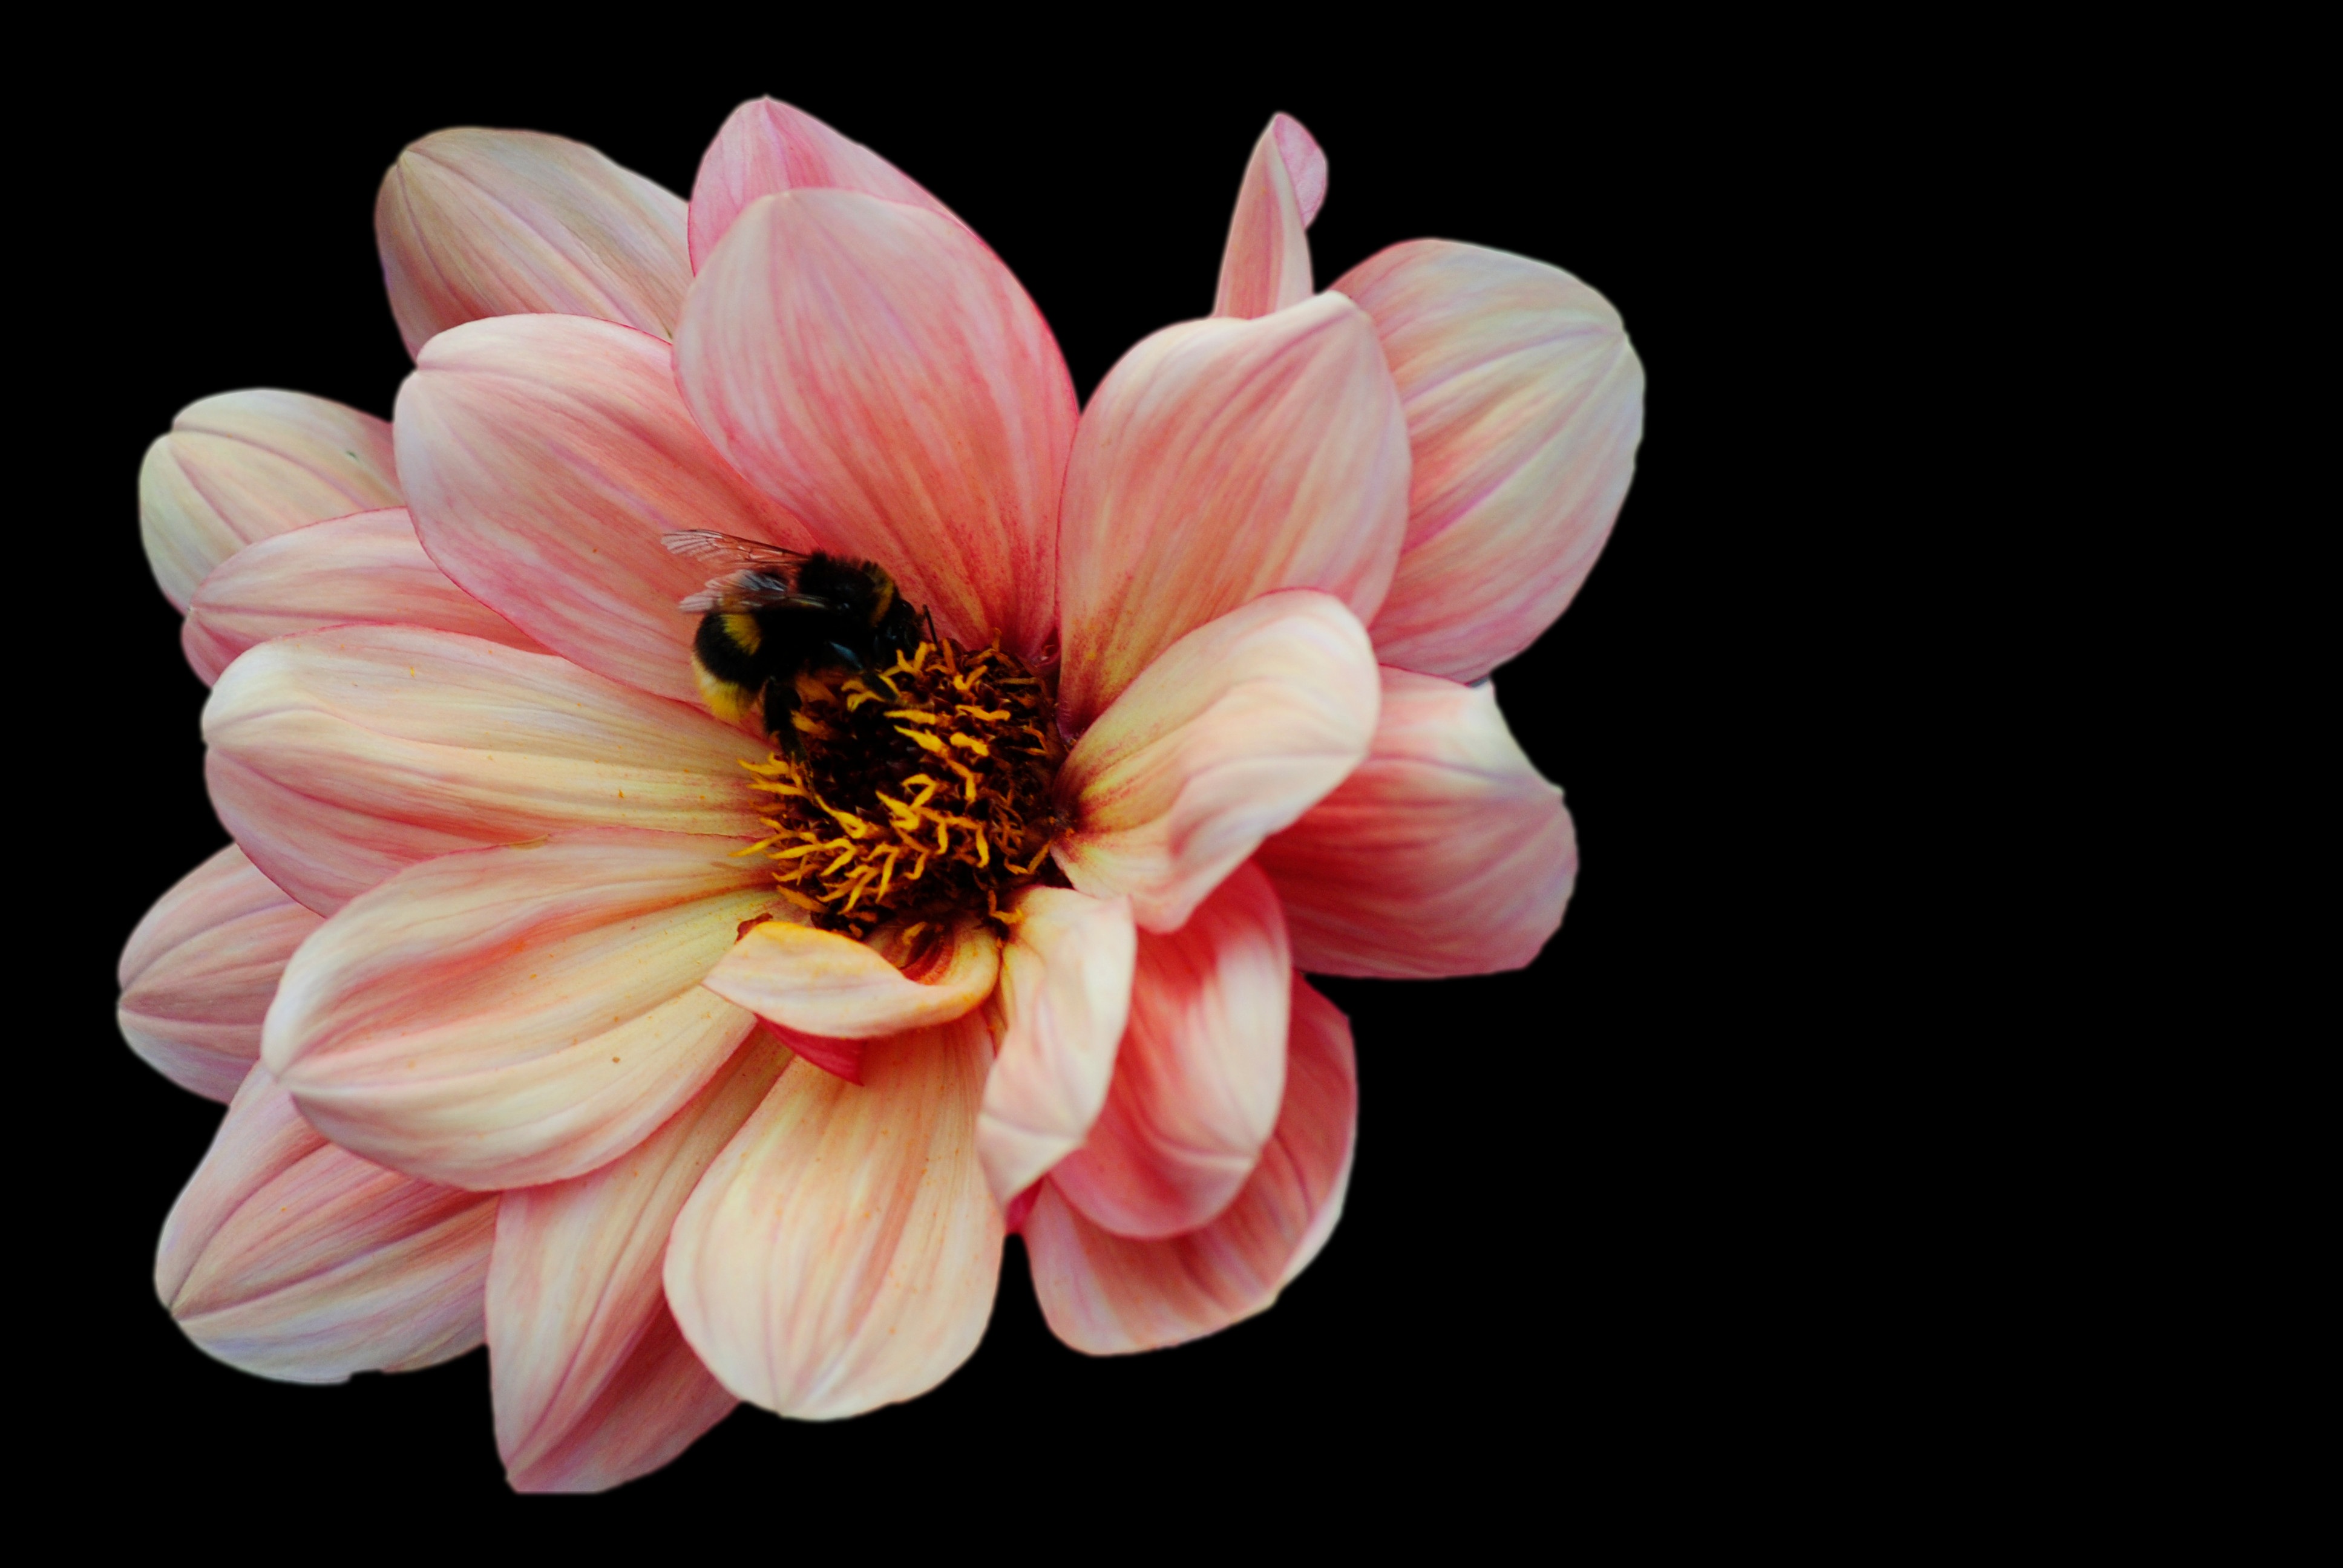
blossom, plant, flower, petal, bloom, insect, flora, close up, dahlia, salmon, flower garden, dahlia garden, flowering plant, daisy family, annual plant, computer wallpaper, chrysanths